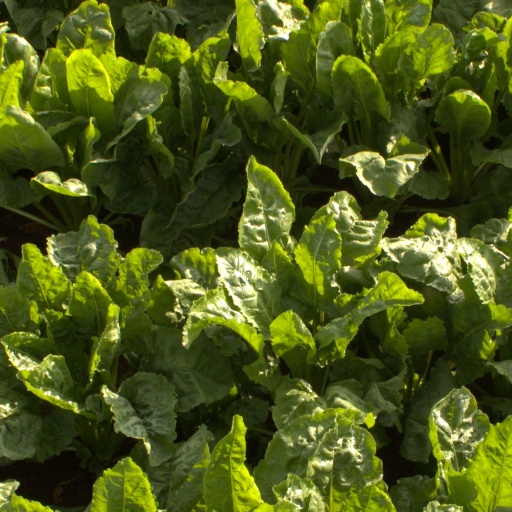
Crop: sugar beet